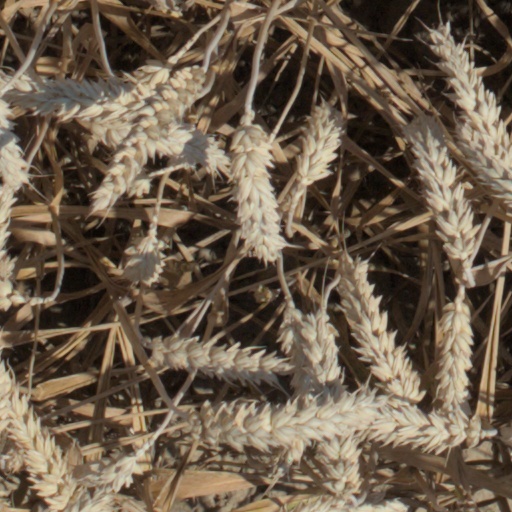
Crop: wheat